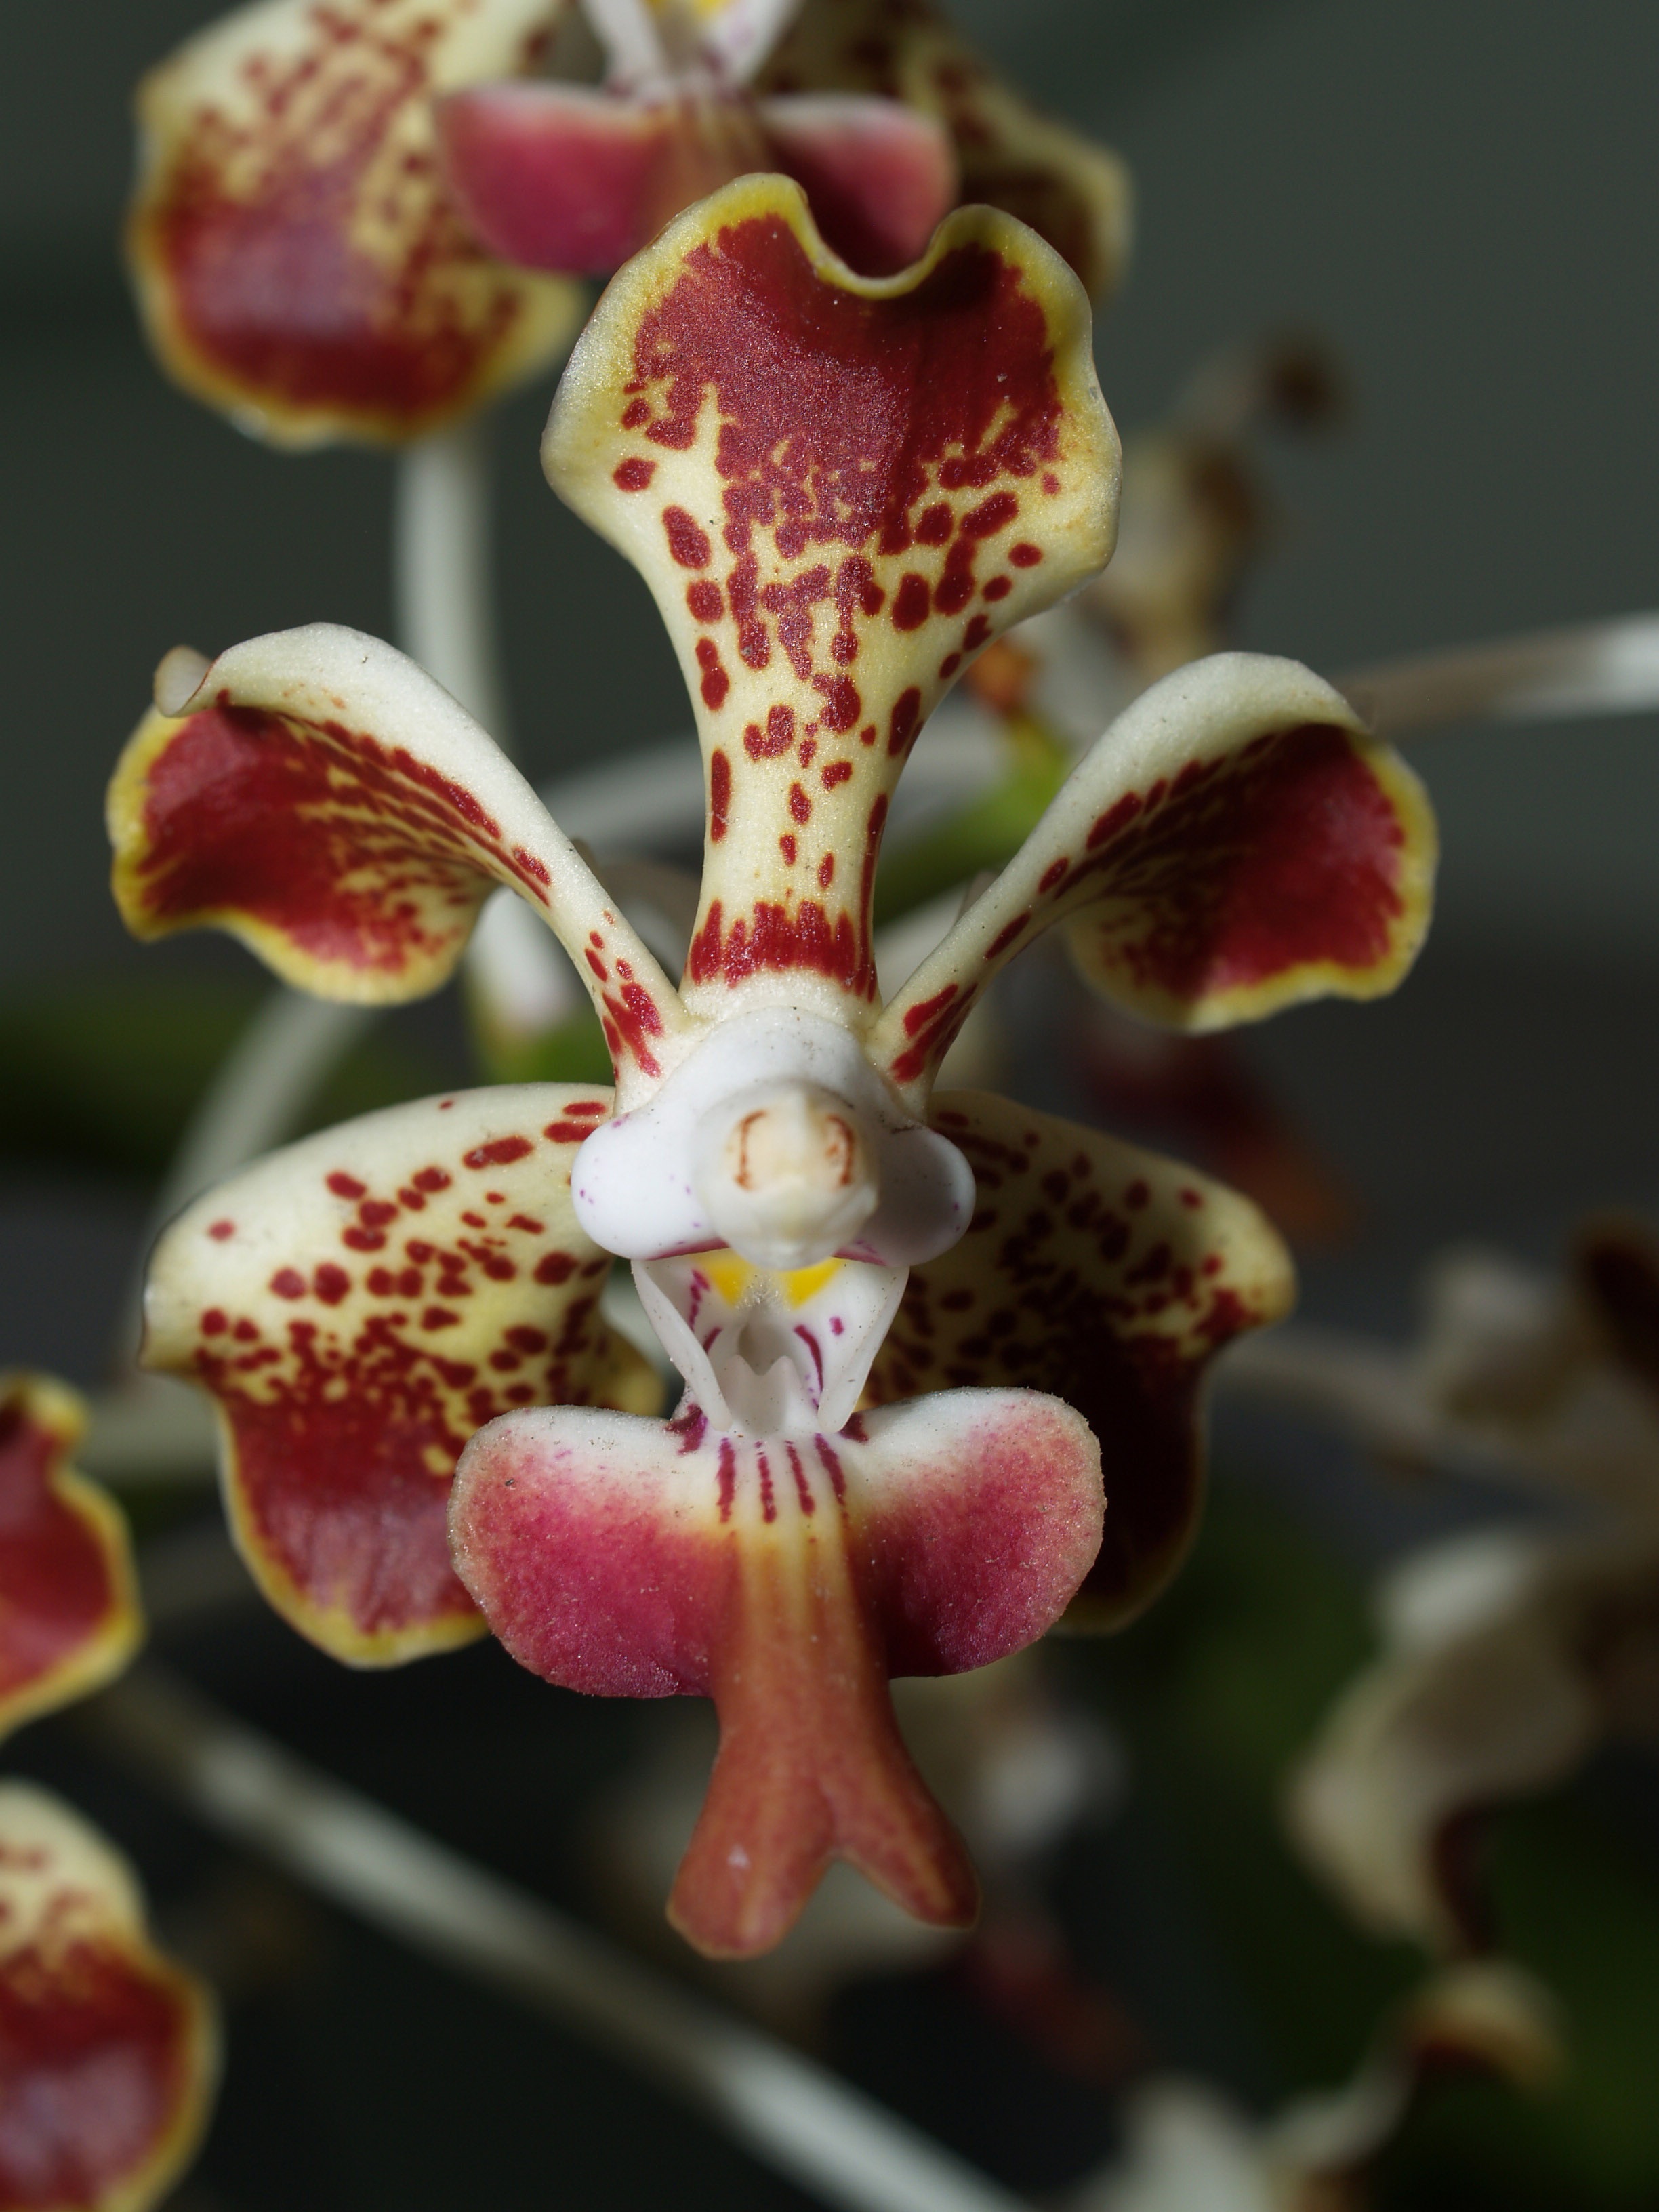
nature, branch, blossom, growth, plant, photography, flower, purple, petal, bloom, summer, daisy, foliage, bouquet, decoration, spring, red, tropical, lush, color, natural, clean, botany, pink, flora, botanical, orchid, close up, luxury, ornate, decorative, violet, blowing, bright, head, beautiful, conservation, event, exotic, bud, oriental, elegance, individual, carpel, macro photography, flowering plant, phalanxes, plant stem, land plant, moth orchid